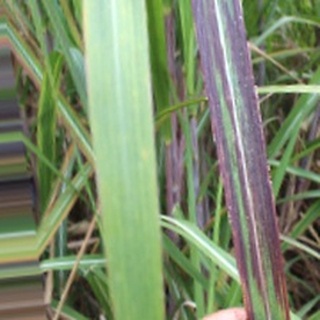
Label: sugarcane_bacterial_blight